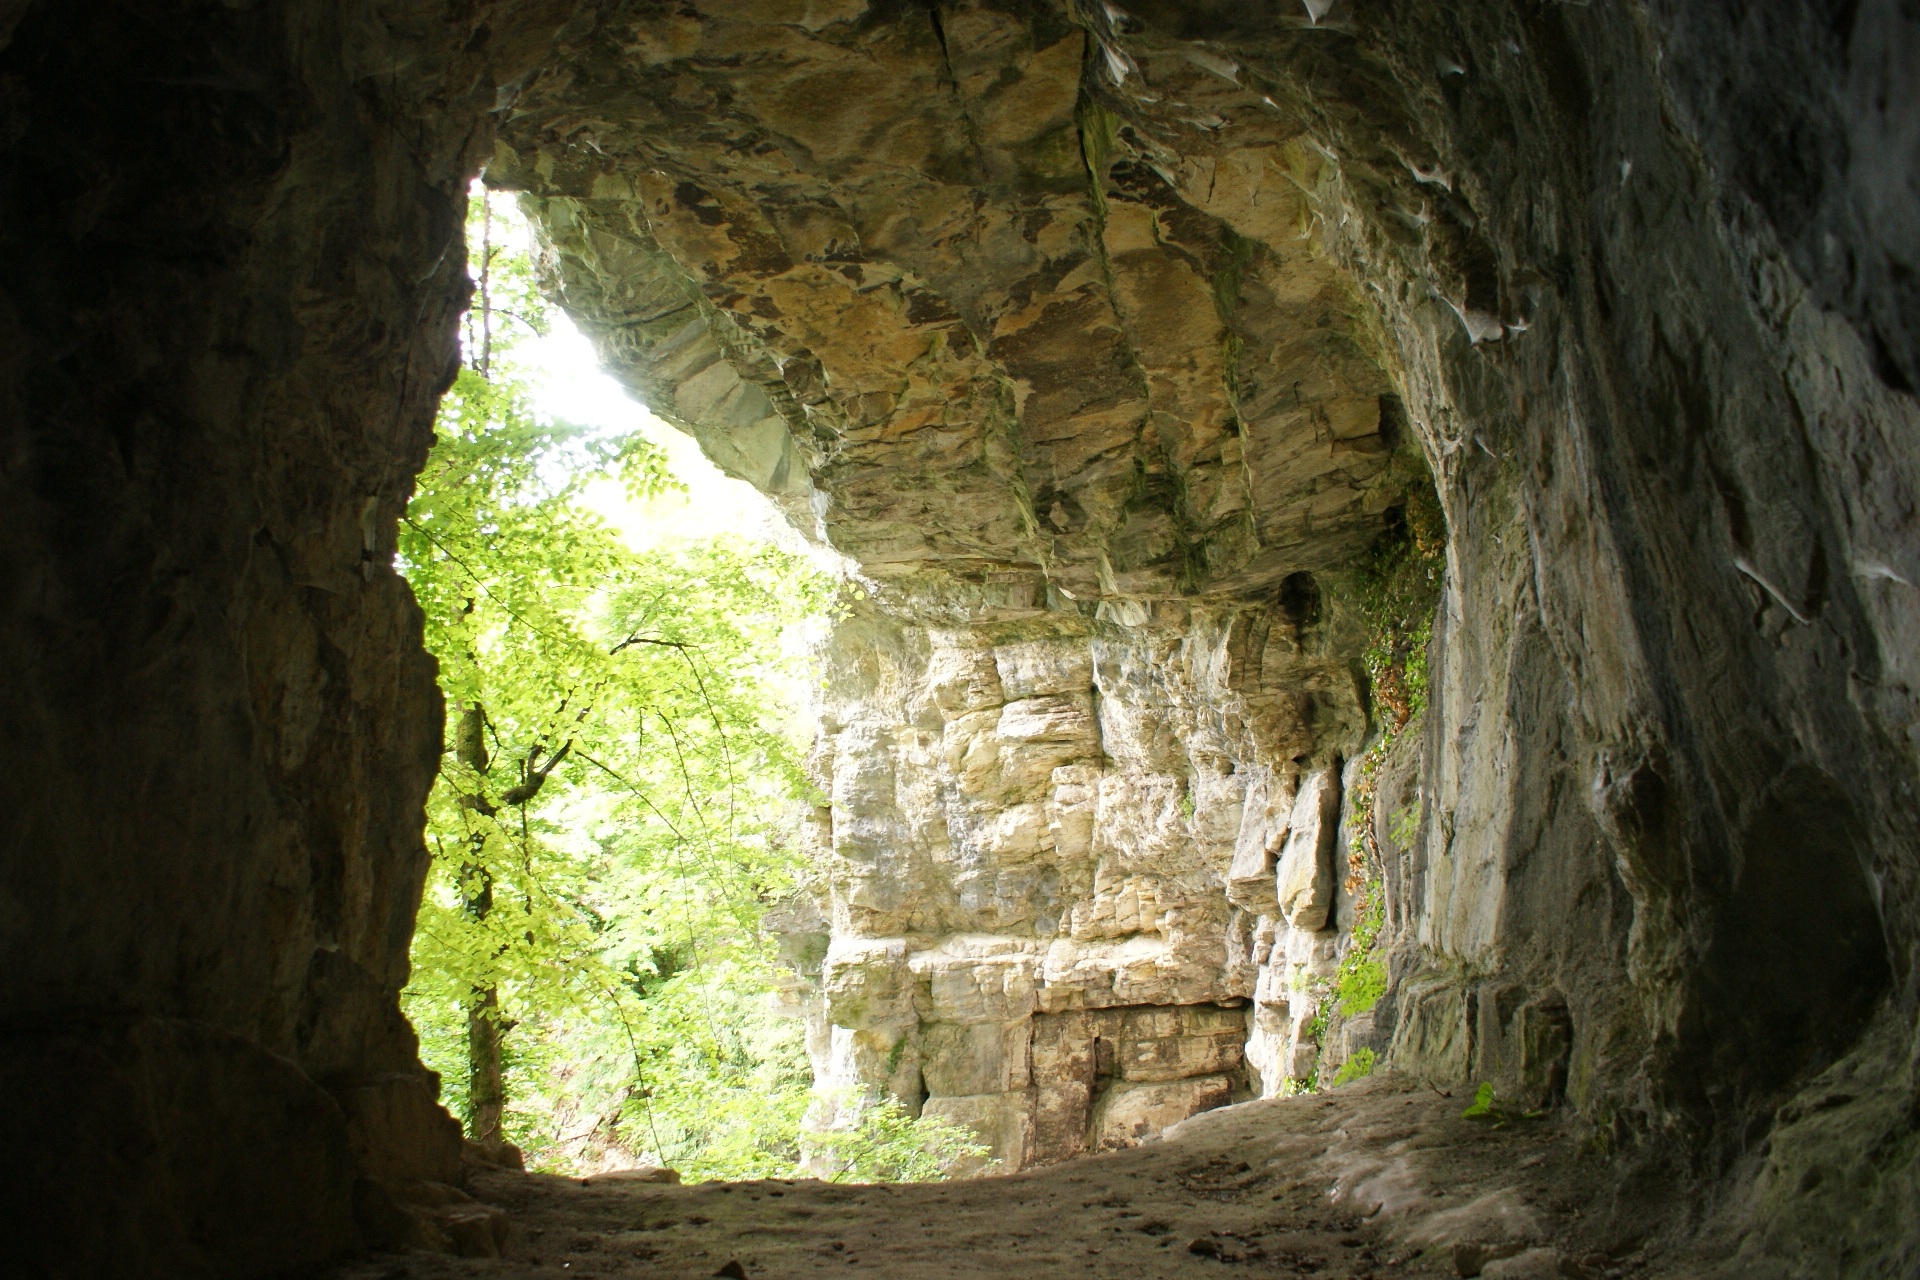
tree, nature, formation, cave, branches, landform, geographical feature, pit cave